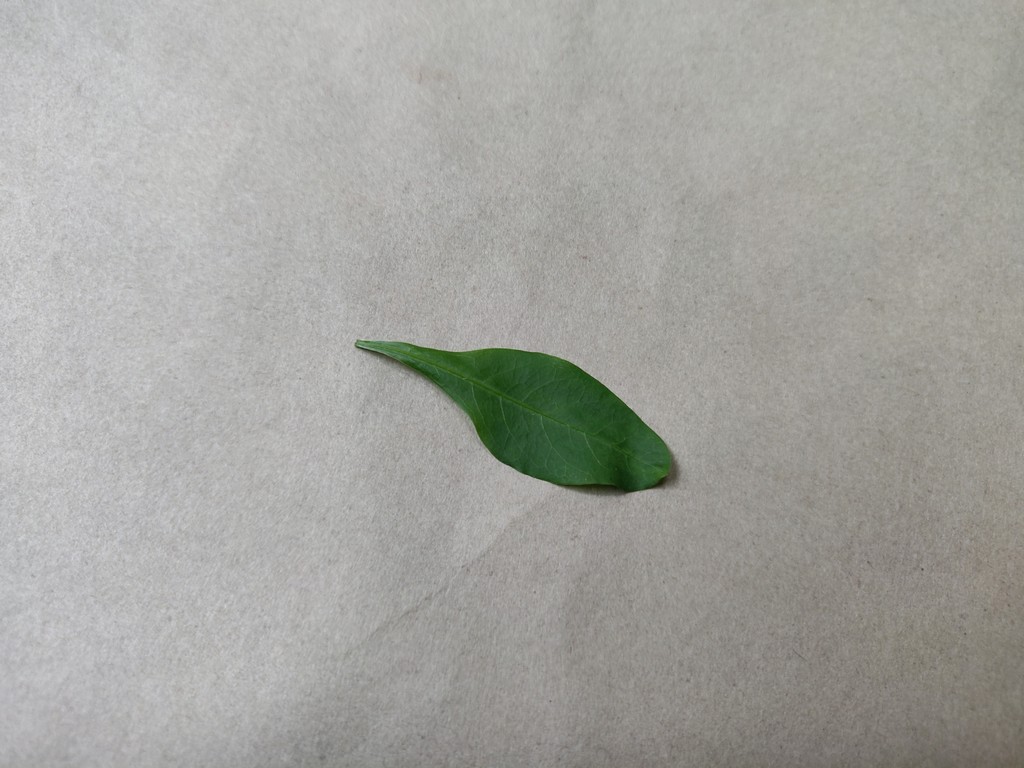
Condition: Healthy
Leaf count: single
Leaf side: front